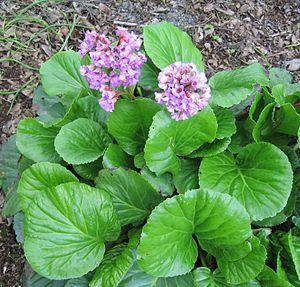
L'otiorhynque de la vigne est une espèce d'insectes coléoptères, un otiorhynque de la famille des Curculionidae. C'est une sorte de charançon originaire d'Europe, mais commun en Amérique du Nord. On l'appelle aussi charançon noir de la vigne. Ce ravageur de plantes de jardin cause des dommages surtout aux arbres à feuillage persistant et aux buissons.